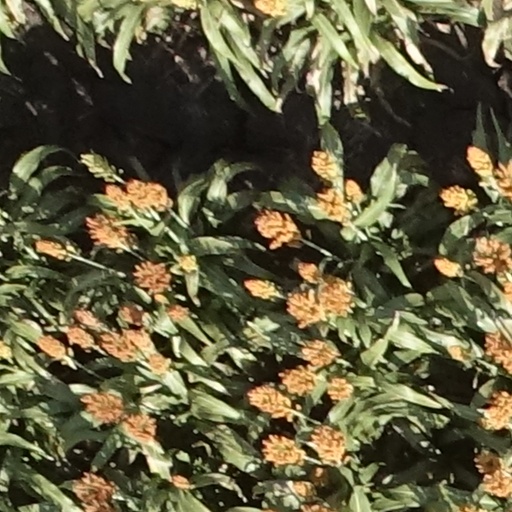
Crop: sorghum